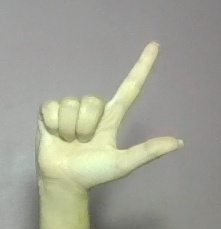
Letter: laam